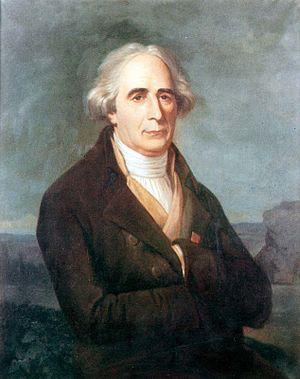
Portrait de Joseph de Montgolfier (1740-1810)
La famille de Montgolfier olim Montgolfier est une famille subsistante de la noblesse française, originaire d'Auvergne puis fixée dans le Vivarais. Pierre Montgolfier, papetier et père des frères Montgolfier, inventeurs de la montgolfière, a été anobli en 1783.
Marc Seguin, dit « Seguin Aîné », né le 20 avril 1786 à Annonay et mort dans la même ville le 24 février 1875, est un scientifique, inventeur, ingénieur et entrepreneur français.
Joseph-Michel Montgolfier, né le 26 août 1740 à Vidalon-lès-Annonay en Ardèche et mort le 26 juin 1810 à Balaruc-les-Bains dans l'Hérault, est le frère de Jacques-Étienne Montgolfier, avec qui il inventa la montgolfière en 1782.